Type 293 radar

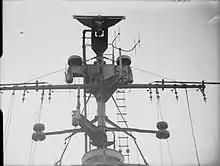
A Type 293 AUR antenna at the upper center aboard at Scapa Flow

The Type 293 radar was designed as a short-range aerial-search radar for surface ships in 1945. It used the same transmitter as the Type 277 surface-search radar, but used a new antenna design intended to cover the area above the ship to provide air warning instead of surface search. The stabilised "cheese" antenna, diameter in the AUR antenna, was upgraded to in Type 293P and to in the postwar Type 293Q.